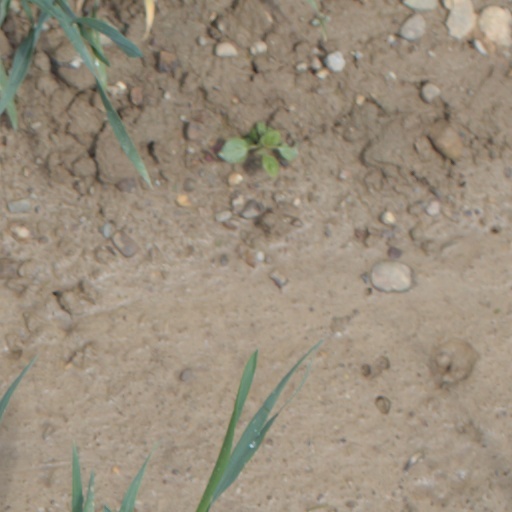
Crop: wheat